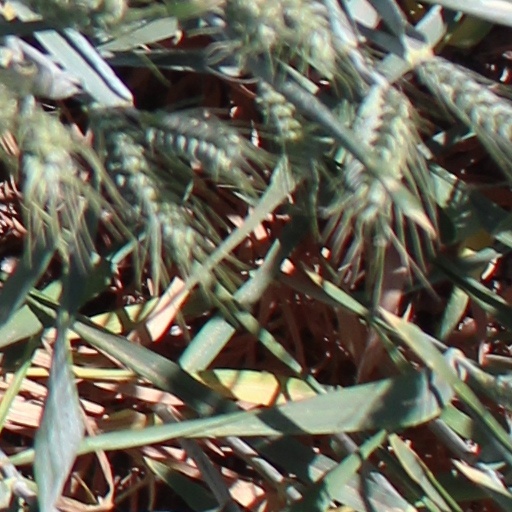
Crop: wheat